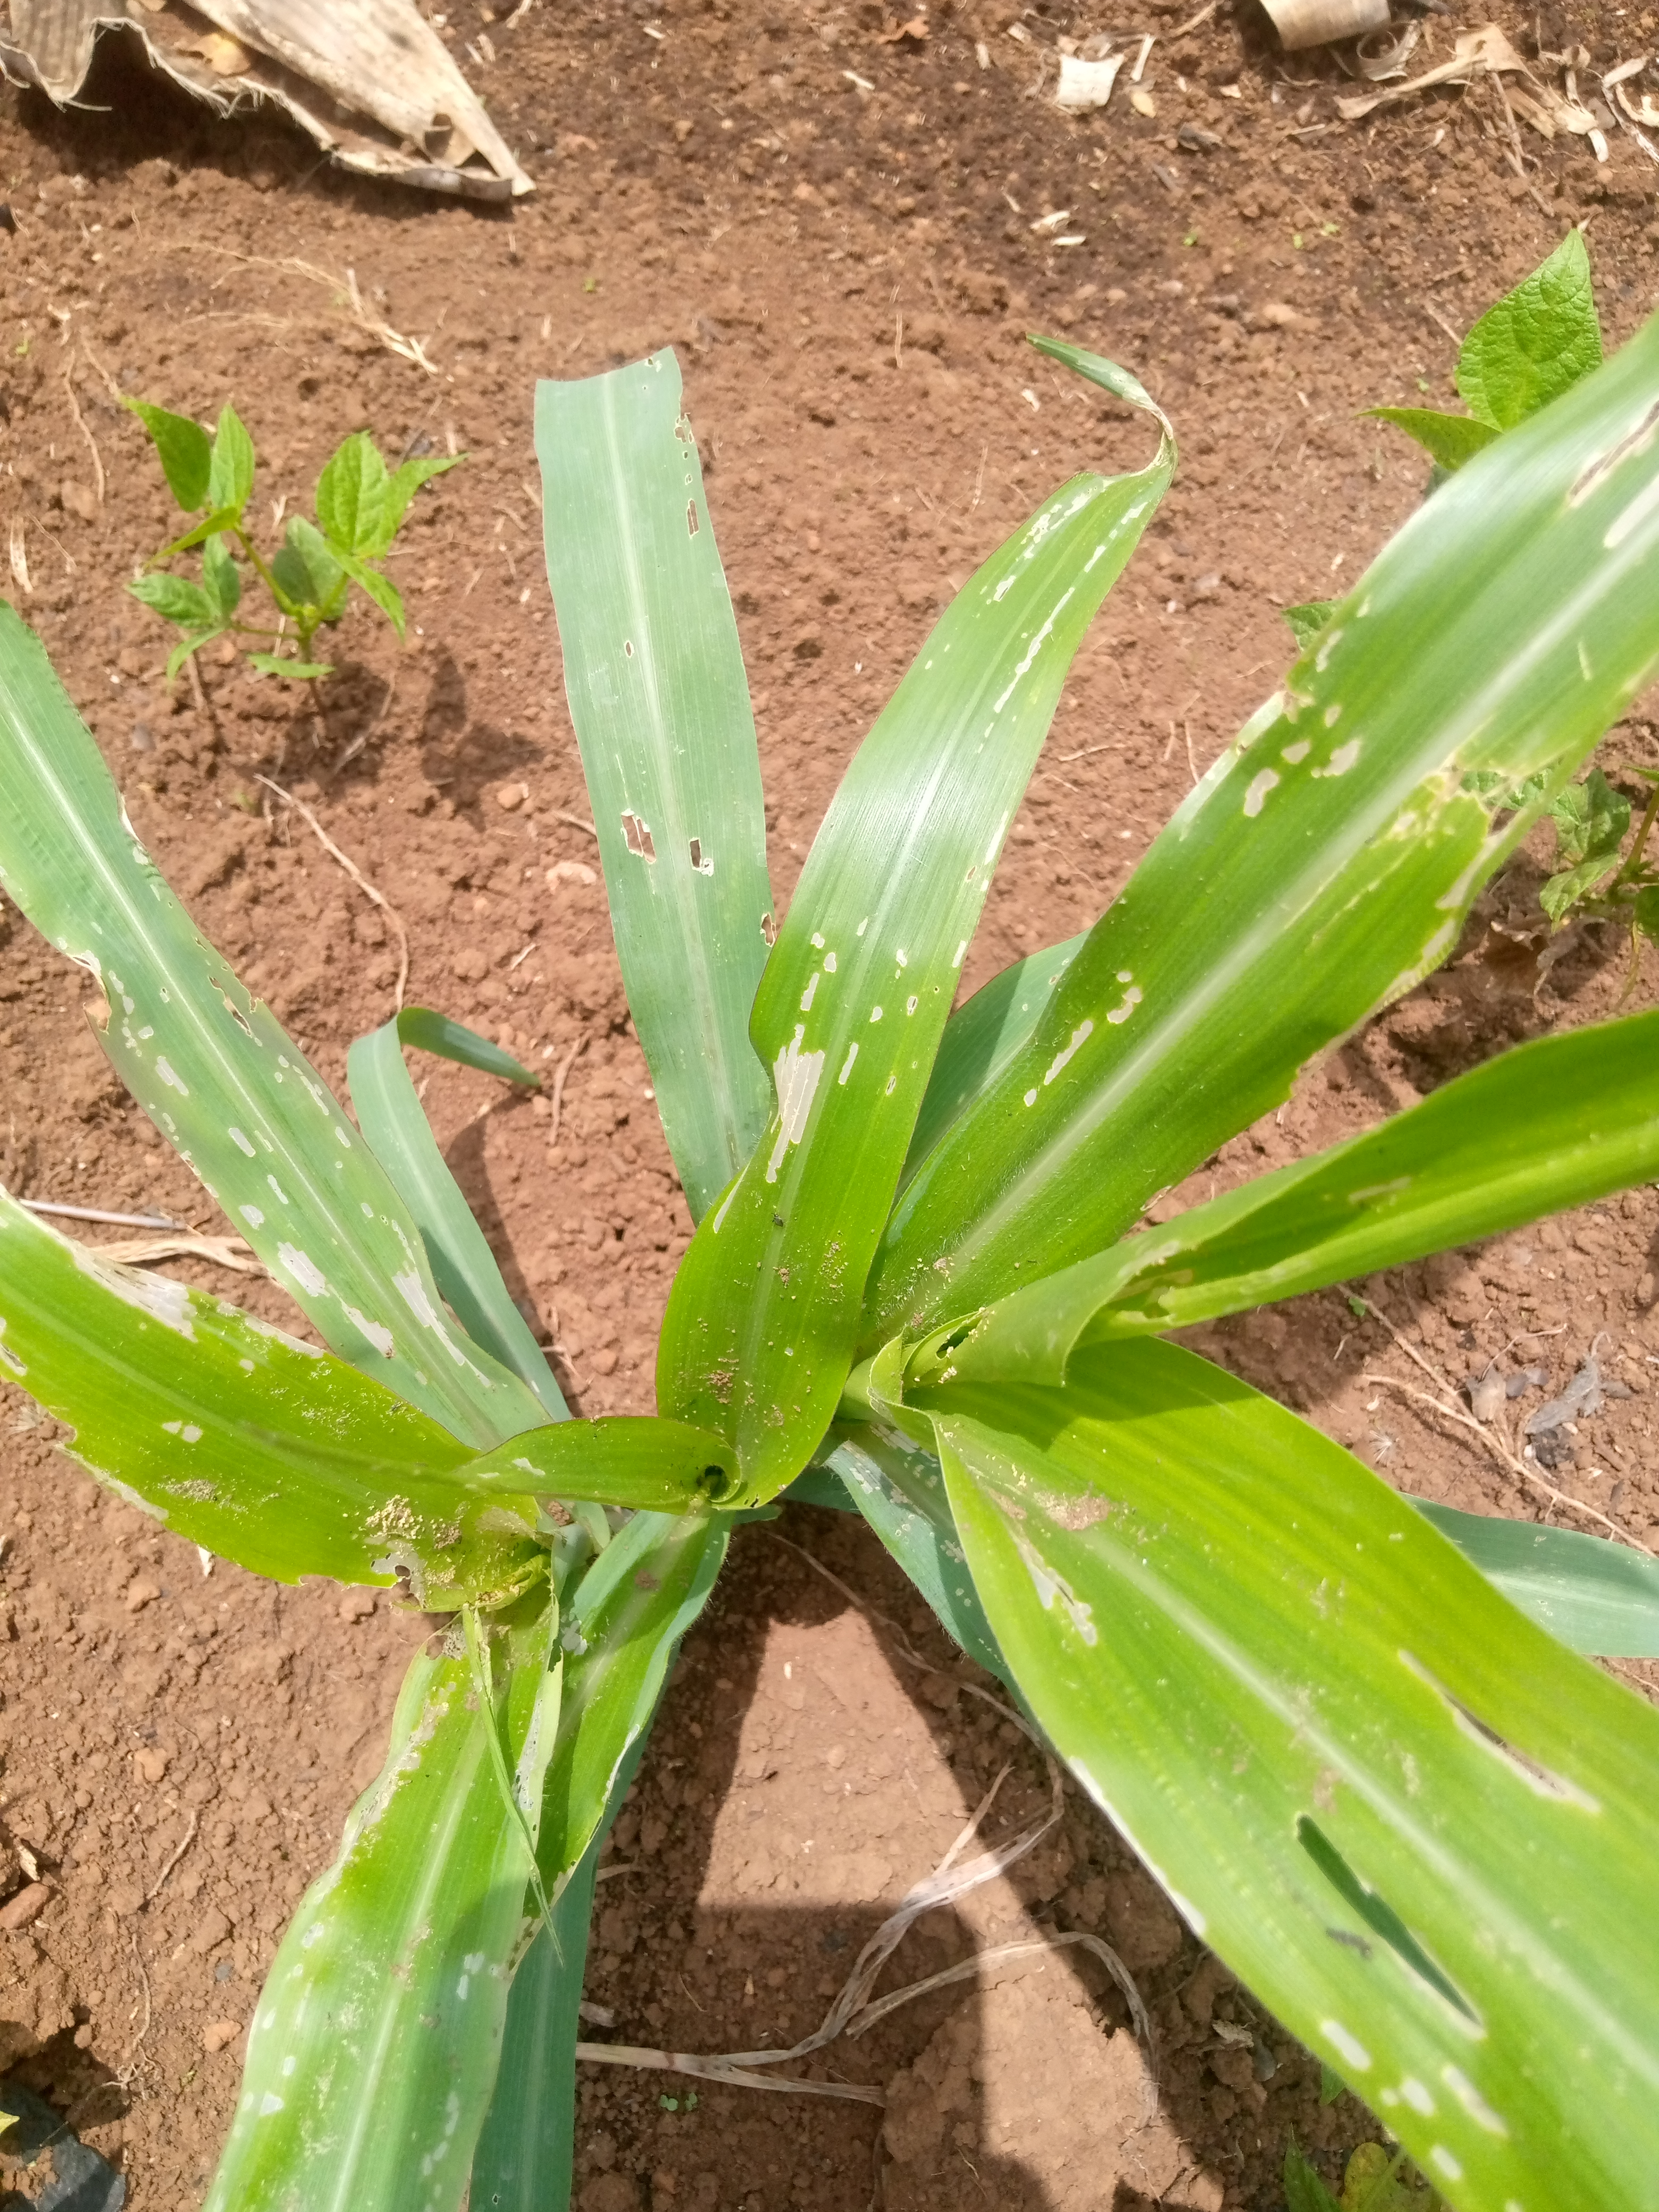
Label: spodoptera_frugiperda